Jennie Wyse Power

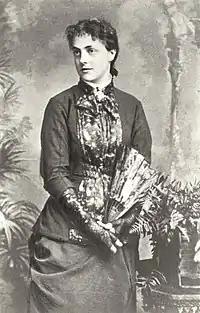
Wyse Power as a young woman

Born Jane O'Toole in Baltinglass, County Wicklow in 1858, the daughter of Edward O'Toole and Mary Norton. When she was only two years old her father sold the business and moved to Dublin. Her family were strongly Nationalist and provided refuge for several Fenians. Before she was twenty she and her four siblings lost both their parents to illness. In 1881 she became involved in politics for the first time by joining the Ladies' Land League that year. She was an intimate of Anna Parnell and an admirer of Anna's brother, Nationalist Member of Parliament and Leader of the Home Rule Party, Charles Stewart Parnell.